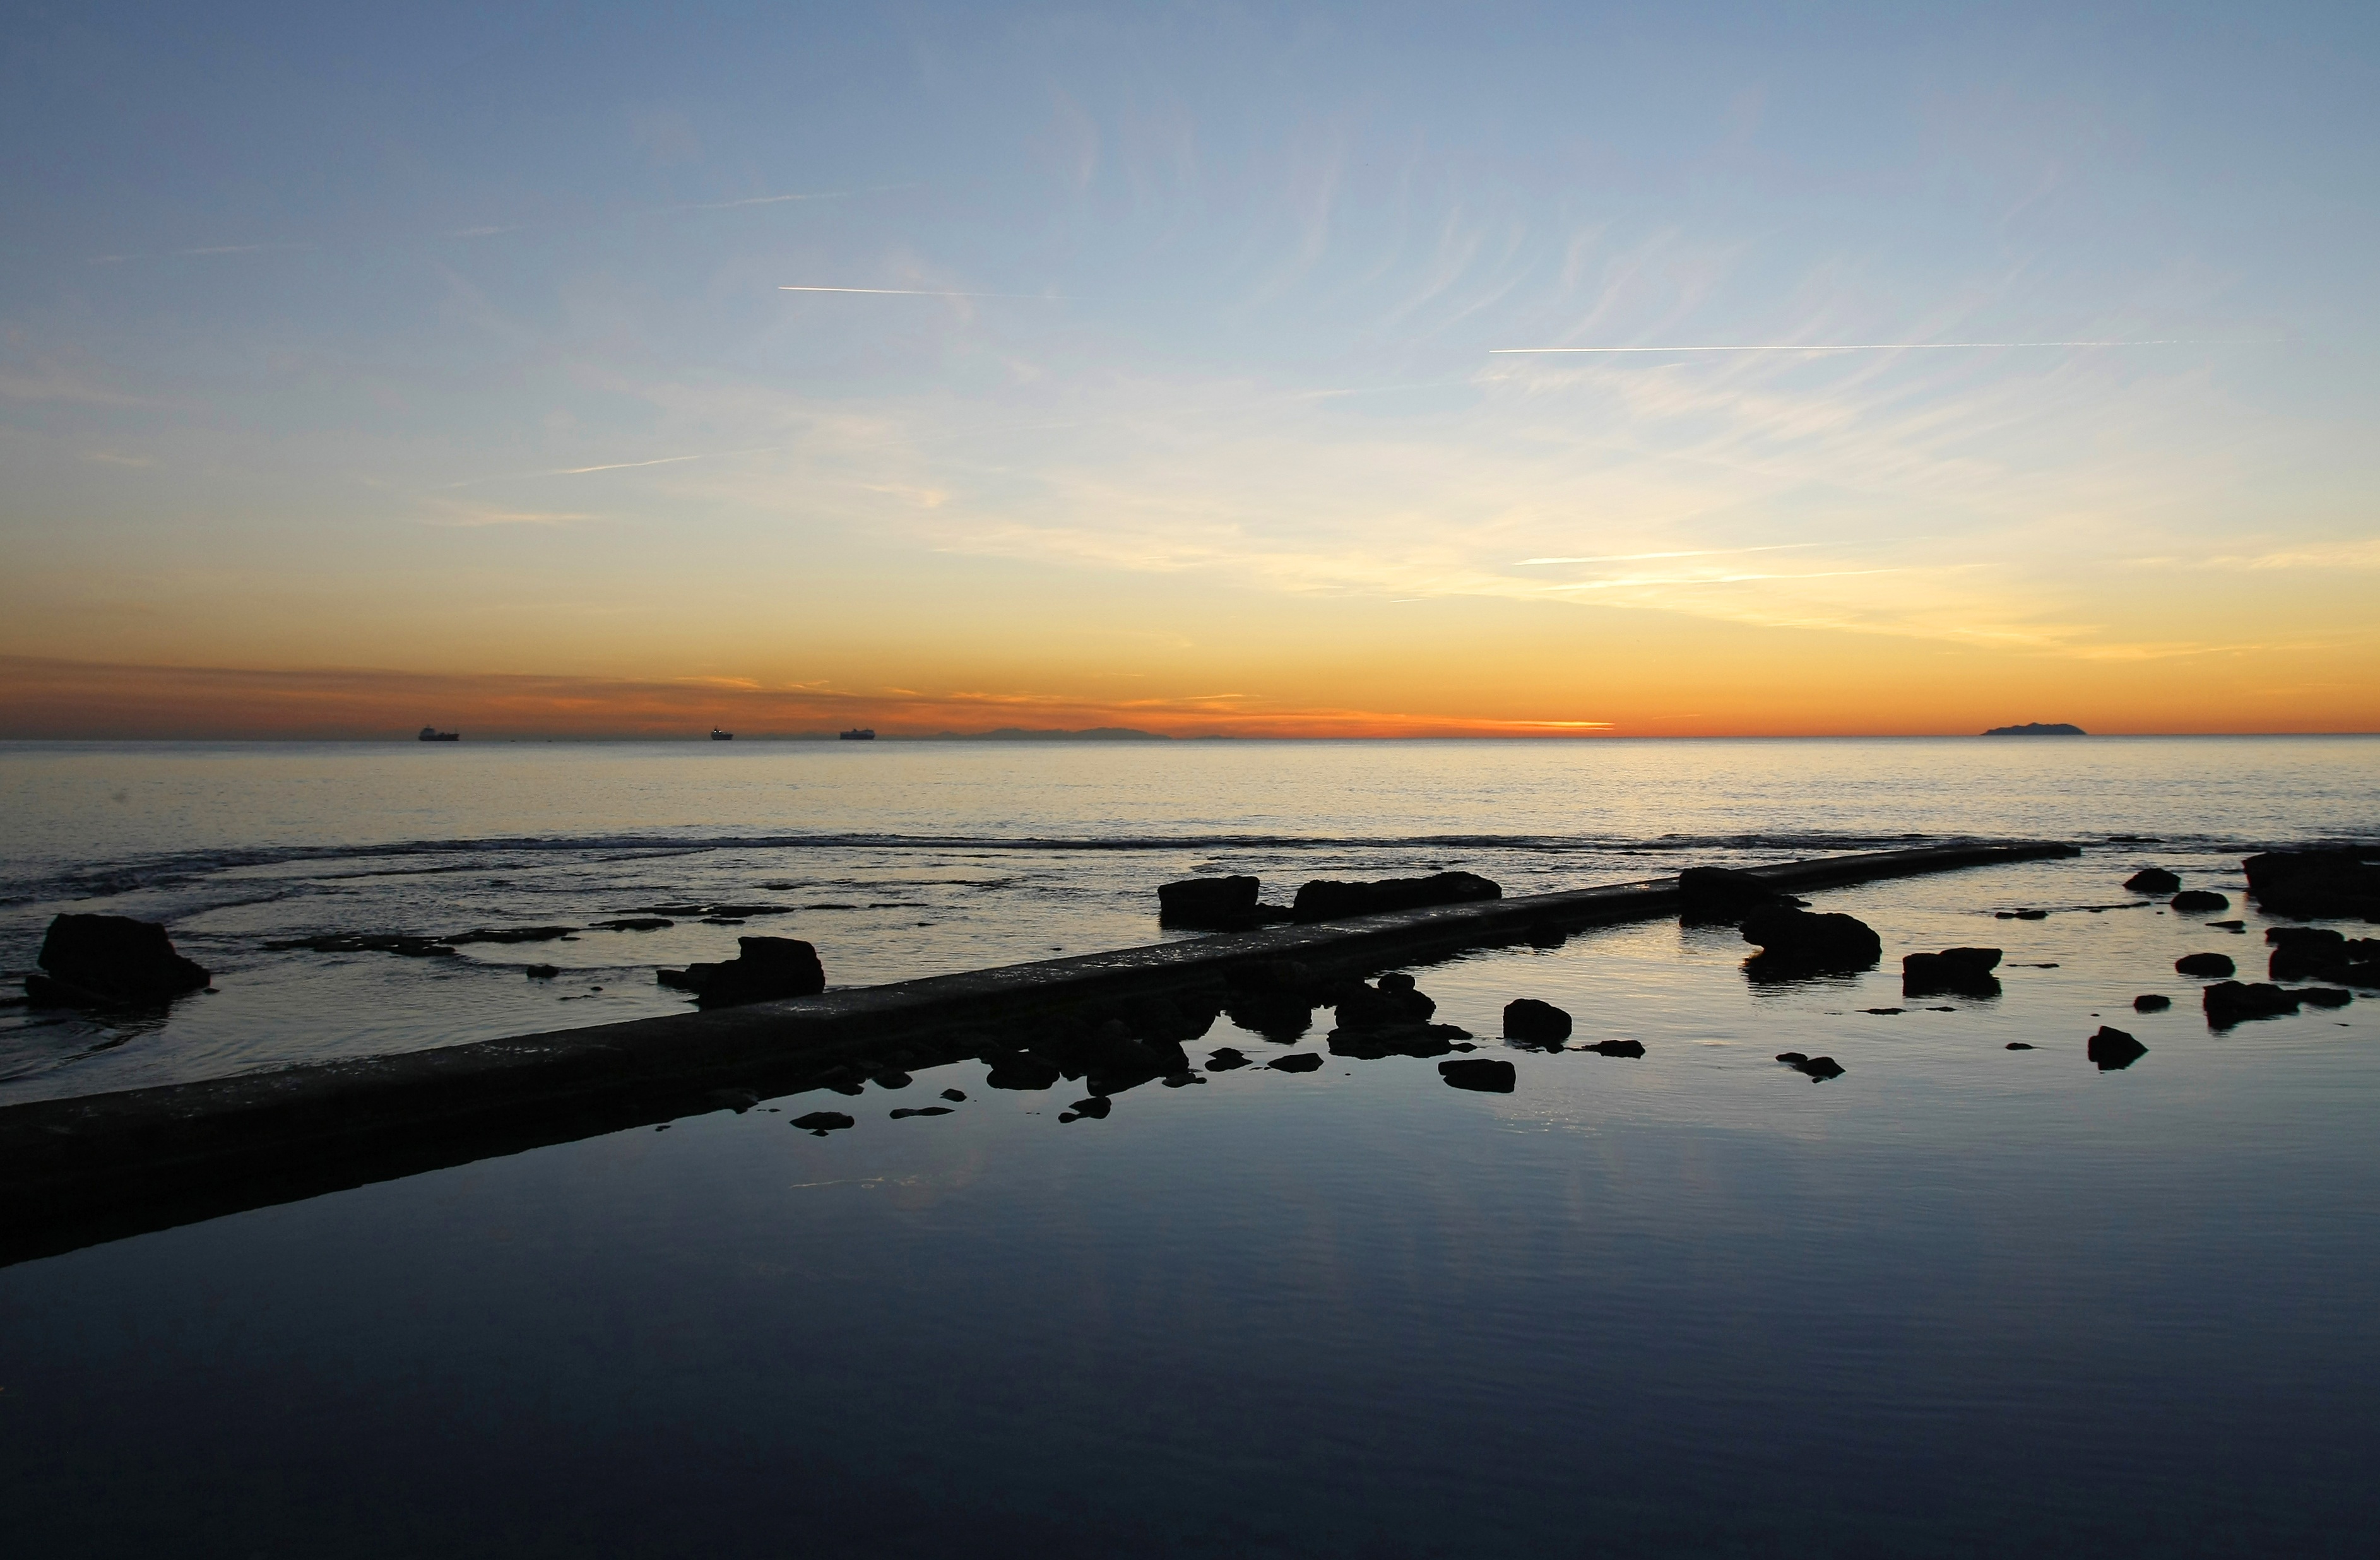
beach, sea, coast, water, sand, ocean, horizon, cloud, sky, sun, sunrise, sunset, sunlight, morning, shore, wave, dawn, dusk, evening, twilight, reflection, bay, body of water, abendstimmung, afterglow, setting sun, wind wave